Euoplocephalus

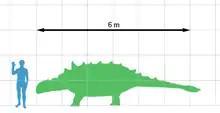
Size of specimen AMNH 5405 compared with a human.

Among the ankylosaurids, "Euoplocephalus" was exceeded in size only by "Ankylosaurus", and perhaps "Tarchia" and "Cedarpelta". "Euoplocephalus" was about long and weighed about . Like other ankylosaurids, it had a very broad and flat low-slung torso, about four feet high, positioned on four short legs.